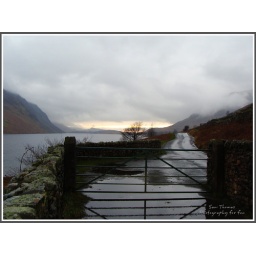
The road by the lake